DEPDC7

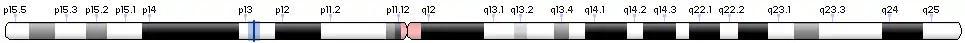
DEPDC7 gene location highlighted in blue.

Transcription produces 4 alternatively spliced variants and 2 unspliced forms. Isoform 1 is the longest of all the variants containing all 8 exons. It codes for 511 amino acids. Northern blot analysis detected that the DEPDC7 transcript in humans was expressed highly in the liver and moderately expressed in the kidney. Hypomethylation of one of the DEPDC7 introns was related to the appearance of depression symptoms.